Adivarapupeta

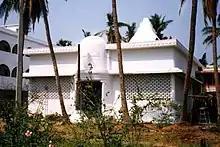
The temple in Adivarapupeta located on the place where Shivabalayogi sat for almost ten of his twelve years of tapas (meditation in samadhi). Taken in March 2000.

The Shivabalayogi ashram includes a temple which houses the Shiva Lingam and statue of Parvati Devi that Shivabalayogi installed on the place where he sat for almost ten of his twelve-year tapas. The temple measures 86 feet by 46 feet and its dome reaches 45 feet high. Adjacent is the Samadhi mausoleum where Shivabalayogi's body is interred.